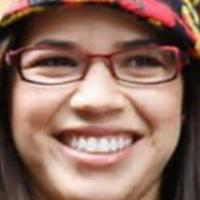
Age group: age 21-30